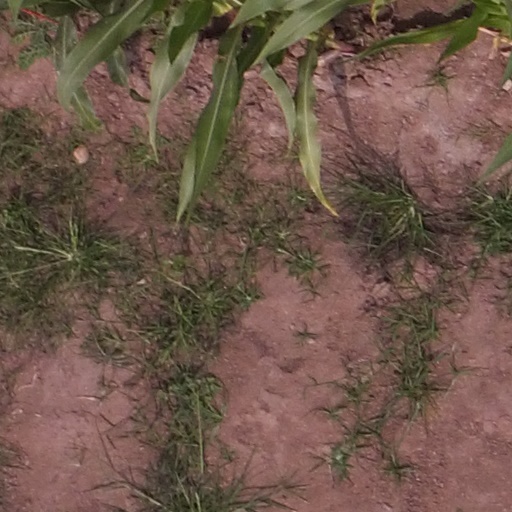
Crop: maize; corn